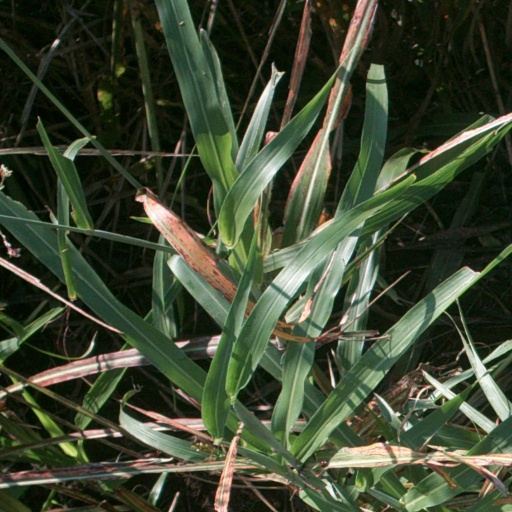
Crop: sorghum